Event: Nepal Earthquake
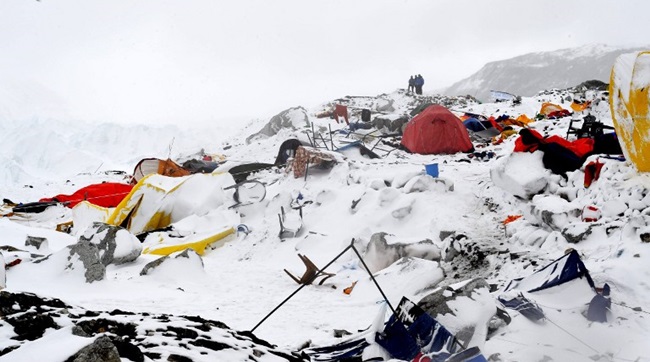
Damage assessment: damage